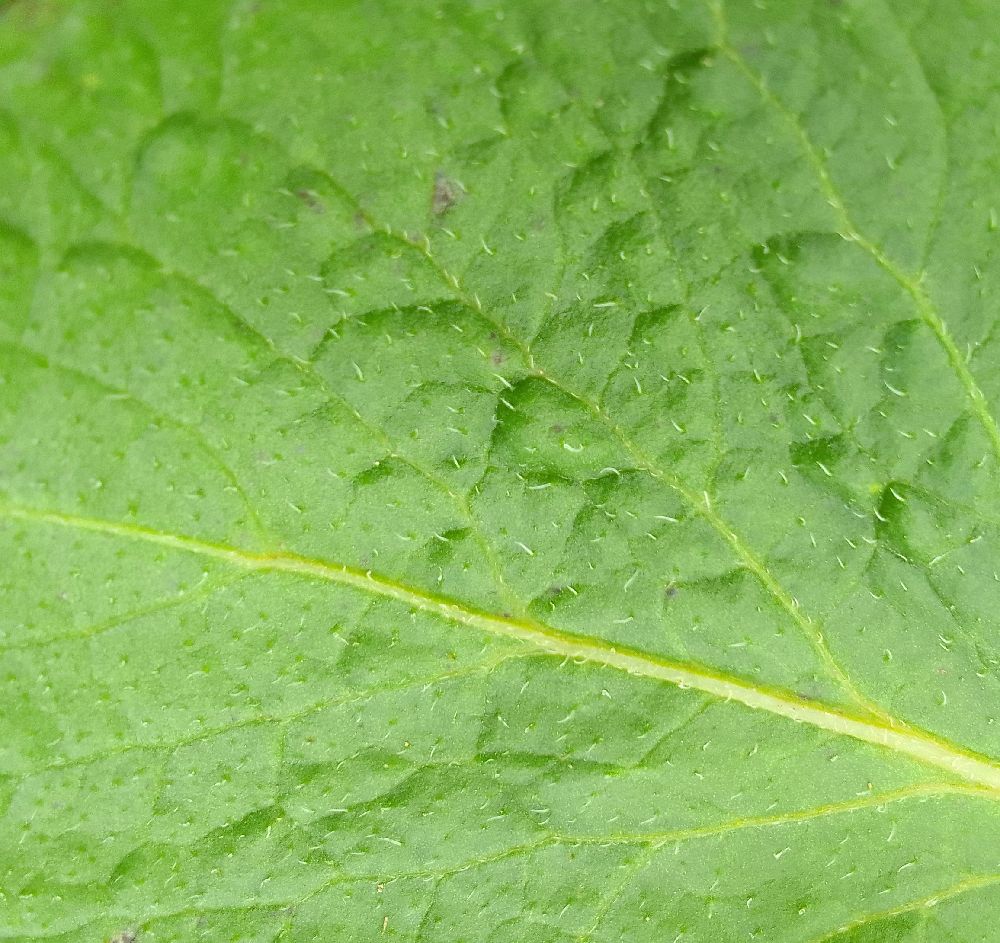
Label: Healthy